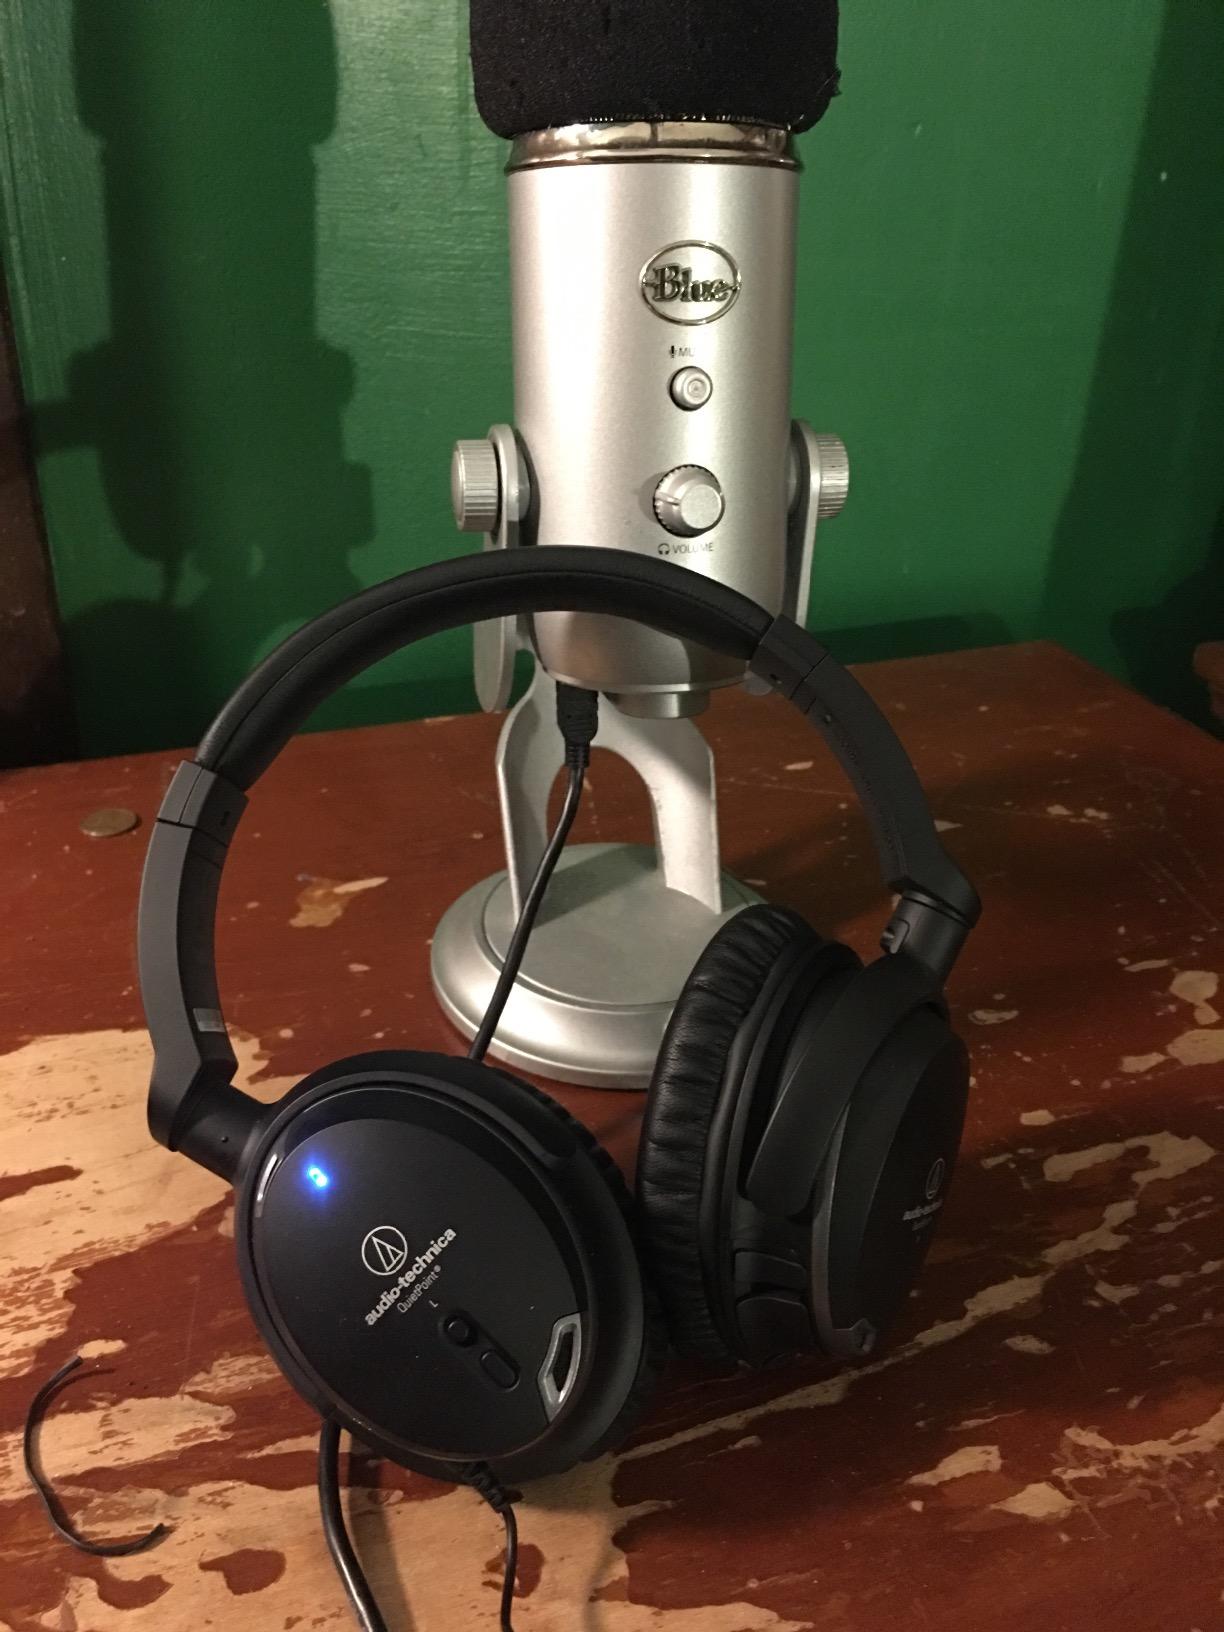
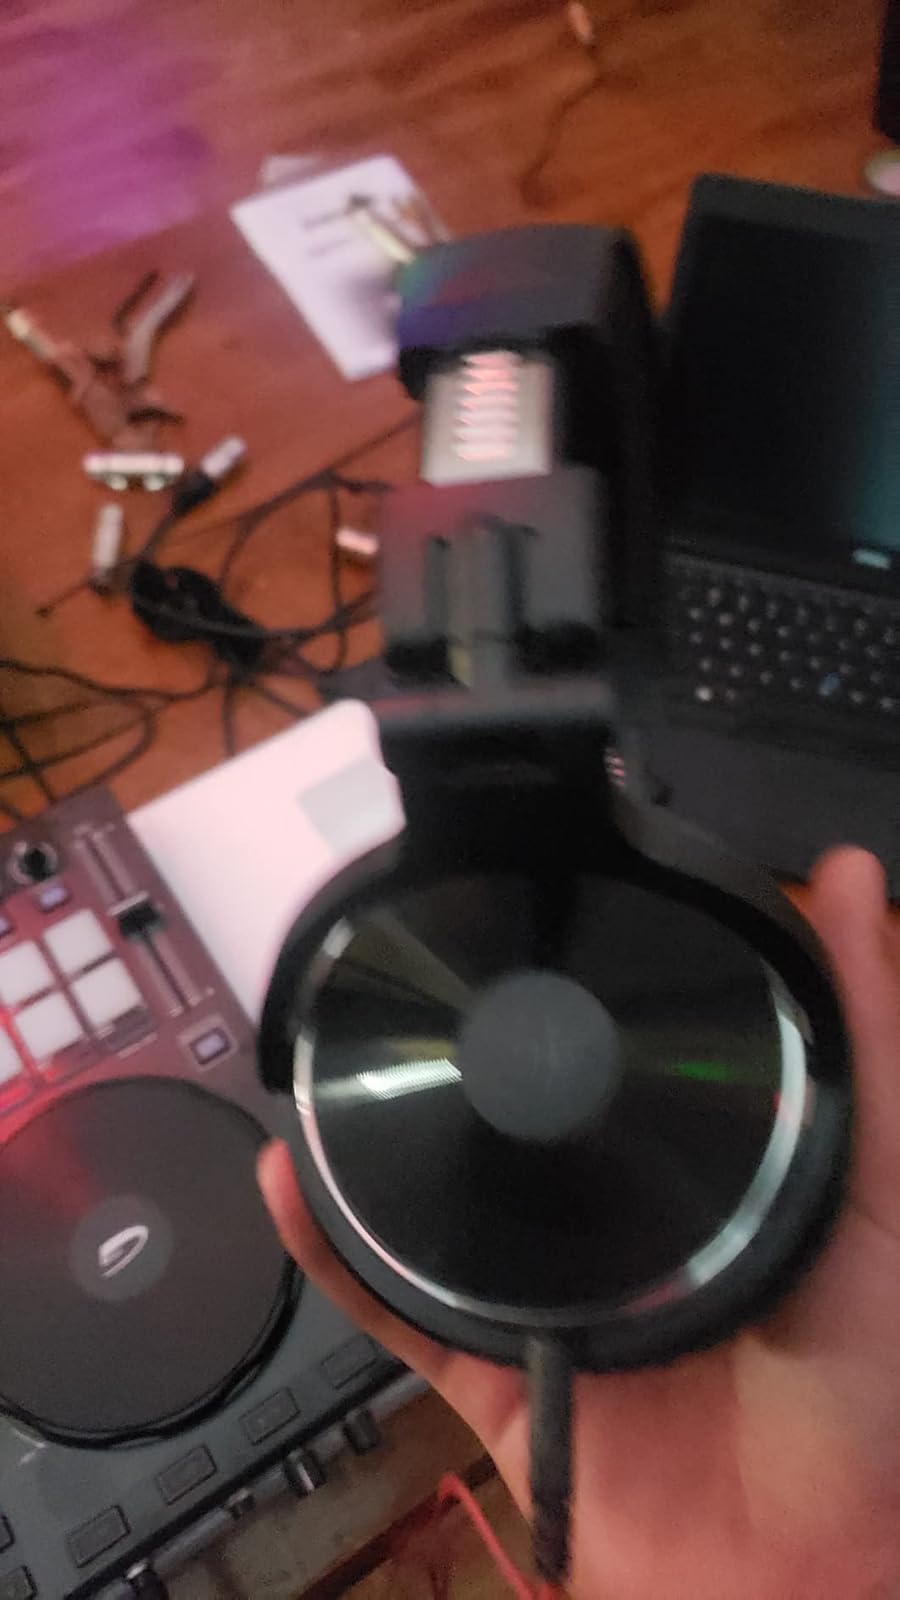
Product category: headphones
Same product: no